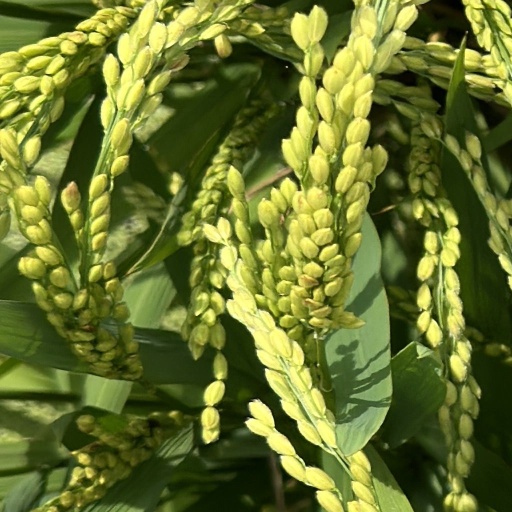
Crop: rice